Loch Ard (ship)

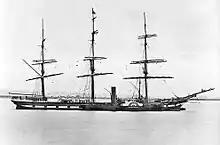
"Loch Ard" with the Thames tugboat "Robert Bruce"

"Loch Ard" left Gravesend, Kent on 1 March 1878, bound for Melbourne, commanded by Captain George Gibb and with a crew of 36 men and 18 passengers, a total of 54 people. She was loaded with a general mixed cargo weighing 2275 tons. On 1 June she was approaching Melbourne. The crew expected to sight land but encountered heavy mist. The inquest determined that, unable to see the Cape Otway lighthouse; having faulty chronometers on board; and not having been able to take a reading to establish his exact position due to bad weather conditions over the previous few days, Captain Gibb was unaware how close he was running to the coast. The mist lifted around 4am, revealing breakers and cliff faces. The lookout called “breakers ahead!” Capt Gibb quickly ordered sail to be set to wear ship and get clear of the coast, but they were unable to do so in time, and ran aground on a reef. The masts and rigging came down, killing some people on deck and preventing the lifeboats from being launched effectively. The ship sank within 10 or 15 minutes of striking the reef.